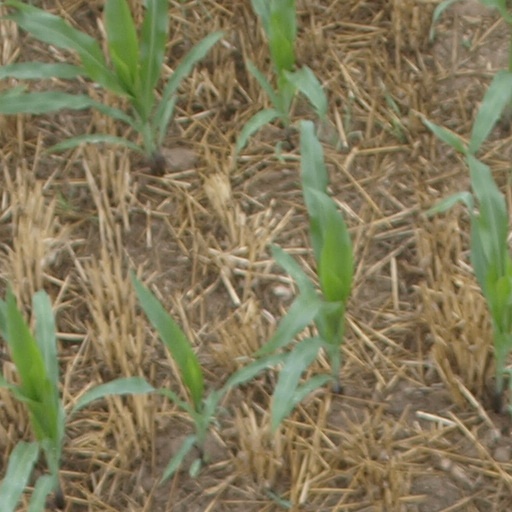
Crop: maize; corn